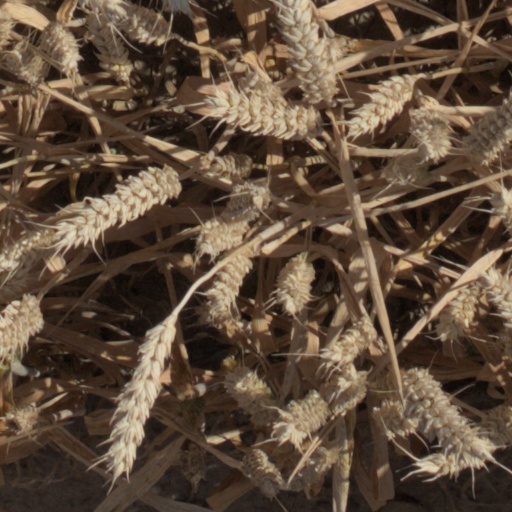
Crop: wheat